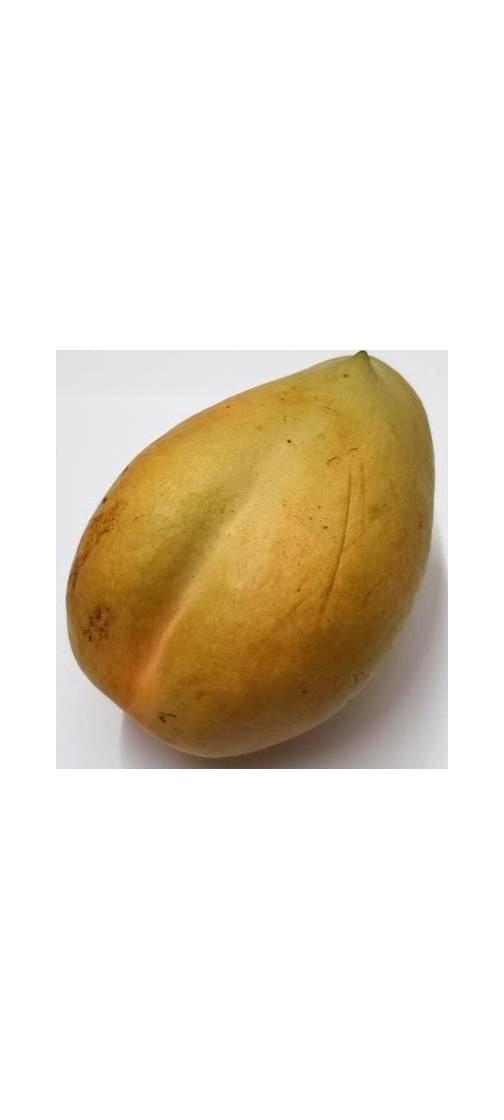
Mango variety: Bari-11